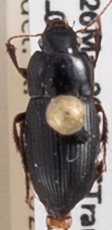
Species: Harpalus ellipsis
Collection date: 2021-05-26
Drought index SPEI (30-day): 1.166
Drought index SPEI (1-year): -0.676
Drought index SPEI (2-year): -0.128